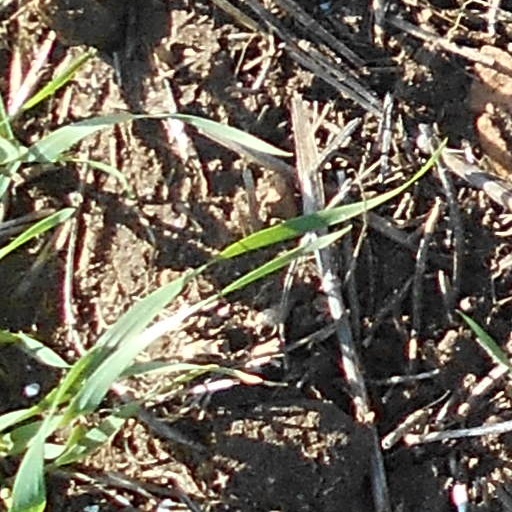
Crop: wheat